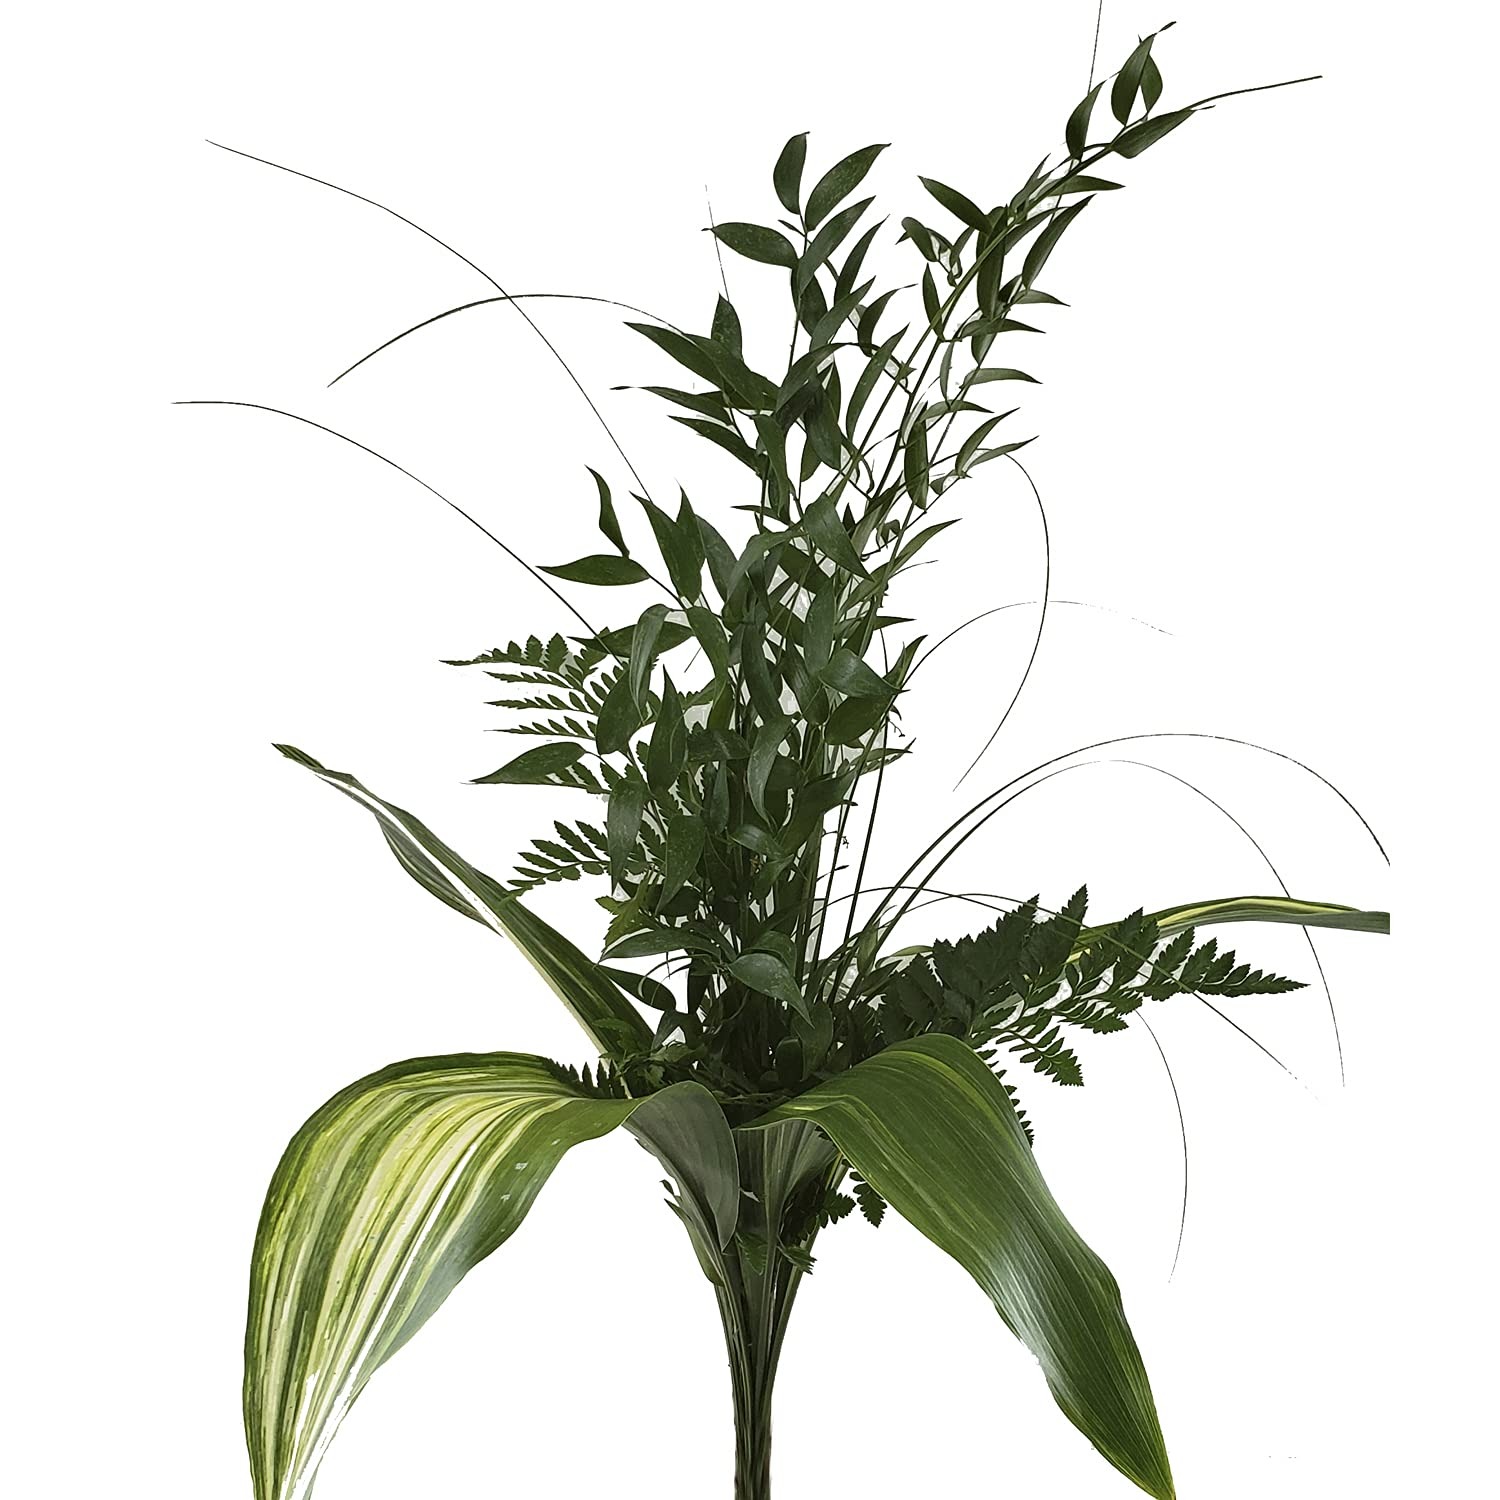
Item Name: Bloomingmore Chic Greens Bouquet | 15-Pack | Fresh Cut Greenery | Home, Office, Birthday, Wedding Decor, DIY, Party Event, Housewarming, Teacher and Engagement
Bullet Point 1: BLOOM SELECTIONS : 10 Tree Fern, 16 Lilly Grass, 4 Variegated Pittosporum
Bullet Point 2: FRESH FLOWERS: Revel in the delight of your Bouquet Refreshing to life. Enjoy the freshness, as these handpicked flowers gracefully.
Bullet Point 3: CARE AND HANDLING - Before your flowers ship, they are prepared with proper hydration methods. To ensure your flowers thrive, simply follow these care steps upon arrival: remove your bouquet from its wrap and place them in a vase filled with fresh luke warm water.
Bullet Point 4: DELIVER AT YOUR CONVENIENCE: Place your orders any day, by 2 PM EST to receive your items in 4 days.
Bullet Point 5: SATISFACTION GUARANTEED: We stand behind the quality of our products. If you're not completely satisfied, contact us for a refund or replacement. Digital pictures required.
Product Description: Create simple yet chic arrangements and bouquets with greenery from the Chic Greens Bouquet. This classic bouquet is full of Tree Fern, Lilly Grass, and Variegated Pittosporum adding depth to all your DIY centerpieces and bouquets. <br><br>✅ Note. Please allow for small discrepancies in the color hue due differences in monitor resolution and subtle climatic changes during growing season.<br><br>✅ The box will include care instructions to help make the flowers long lasting. Before your flowers ship, they are prepared with proper hydration methods. If your flowers appear sleepy and thirsty, it is normal.
Value: 1.0
Unit: Count

Price: 109.98